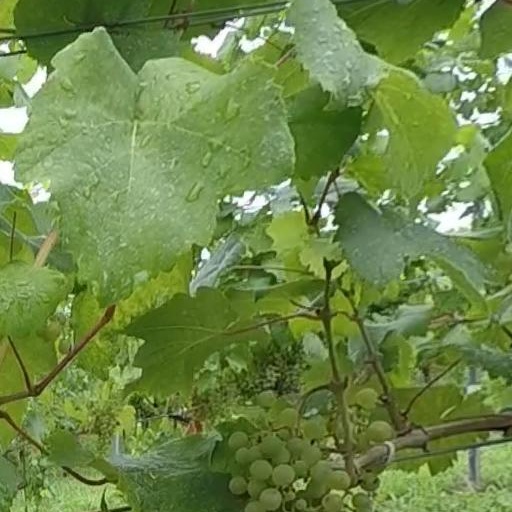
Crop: grape